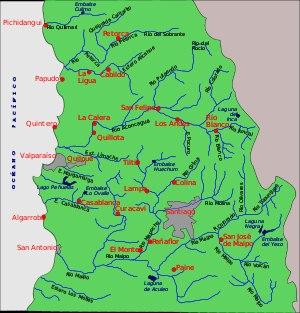
Les cours d'eau du Chili ont des caractéristiques communes dues à la configuration très particulière du pays. Ils prennent généralement leur source dans la Cordillère des Andes et se jettent dans l'Océan Pacifique. Les cours d'eau suivent une direction est-ouest perpendiculaire à la côte et de ce fait sont généralement courts : malgré la taille du pays, aucun cours d'eau ne dépasse 500 km. Du fait de son étalement en latitude, les climats sont très diversifiés allant du climat désertique au climat polaire en passant par les climats méditerranéen et océanique. En conséquence les régimes fluviaux sont eux-mêmes très variés.